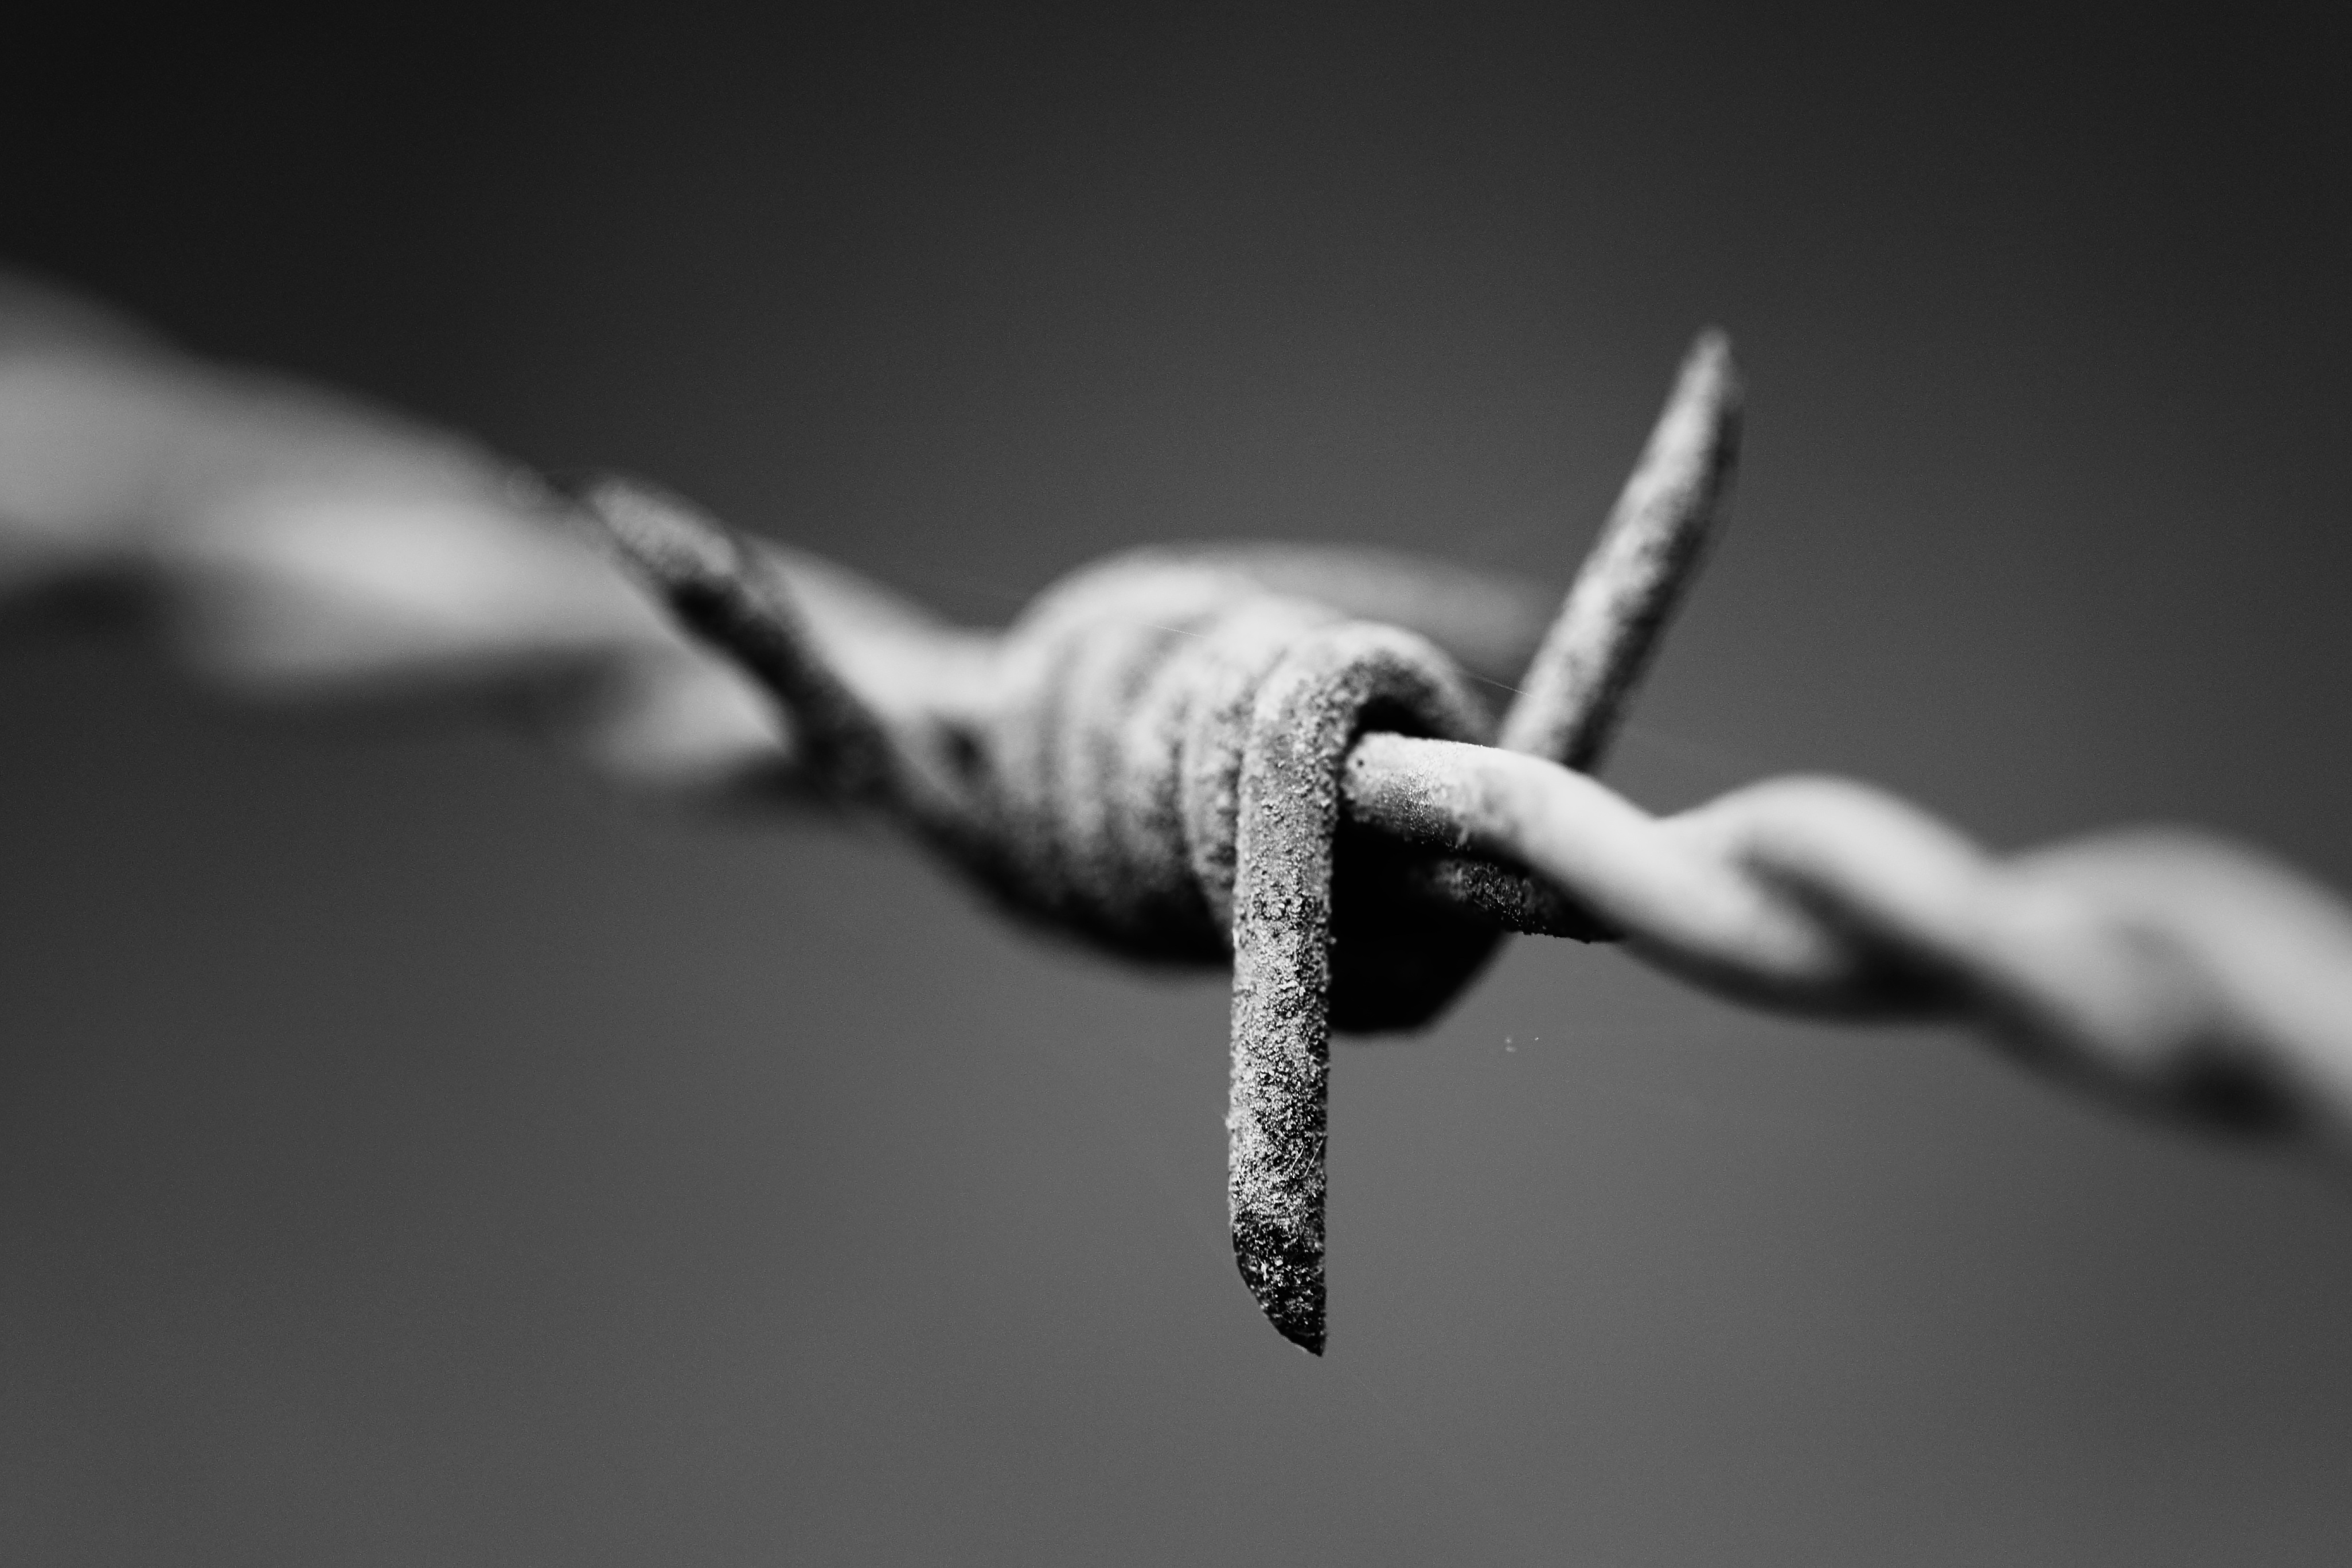
hand, branch, black and white, white, photography, darkness, black, monochrome, close up, barbed, nails, defence, macro photography, monochrome photography